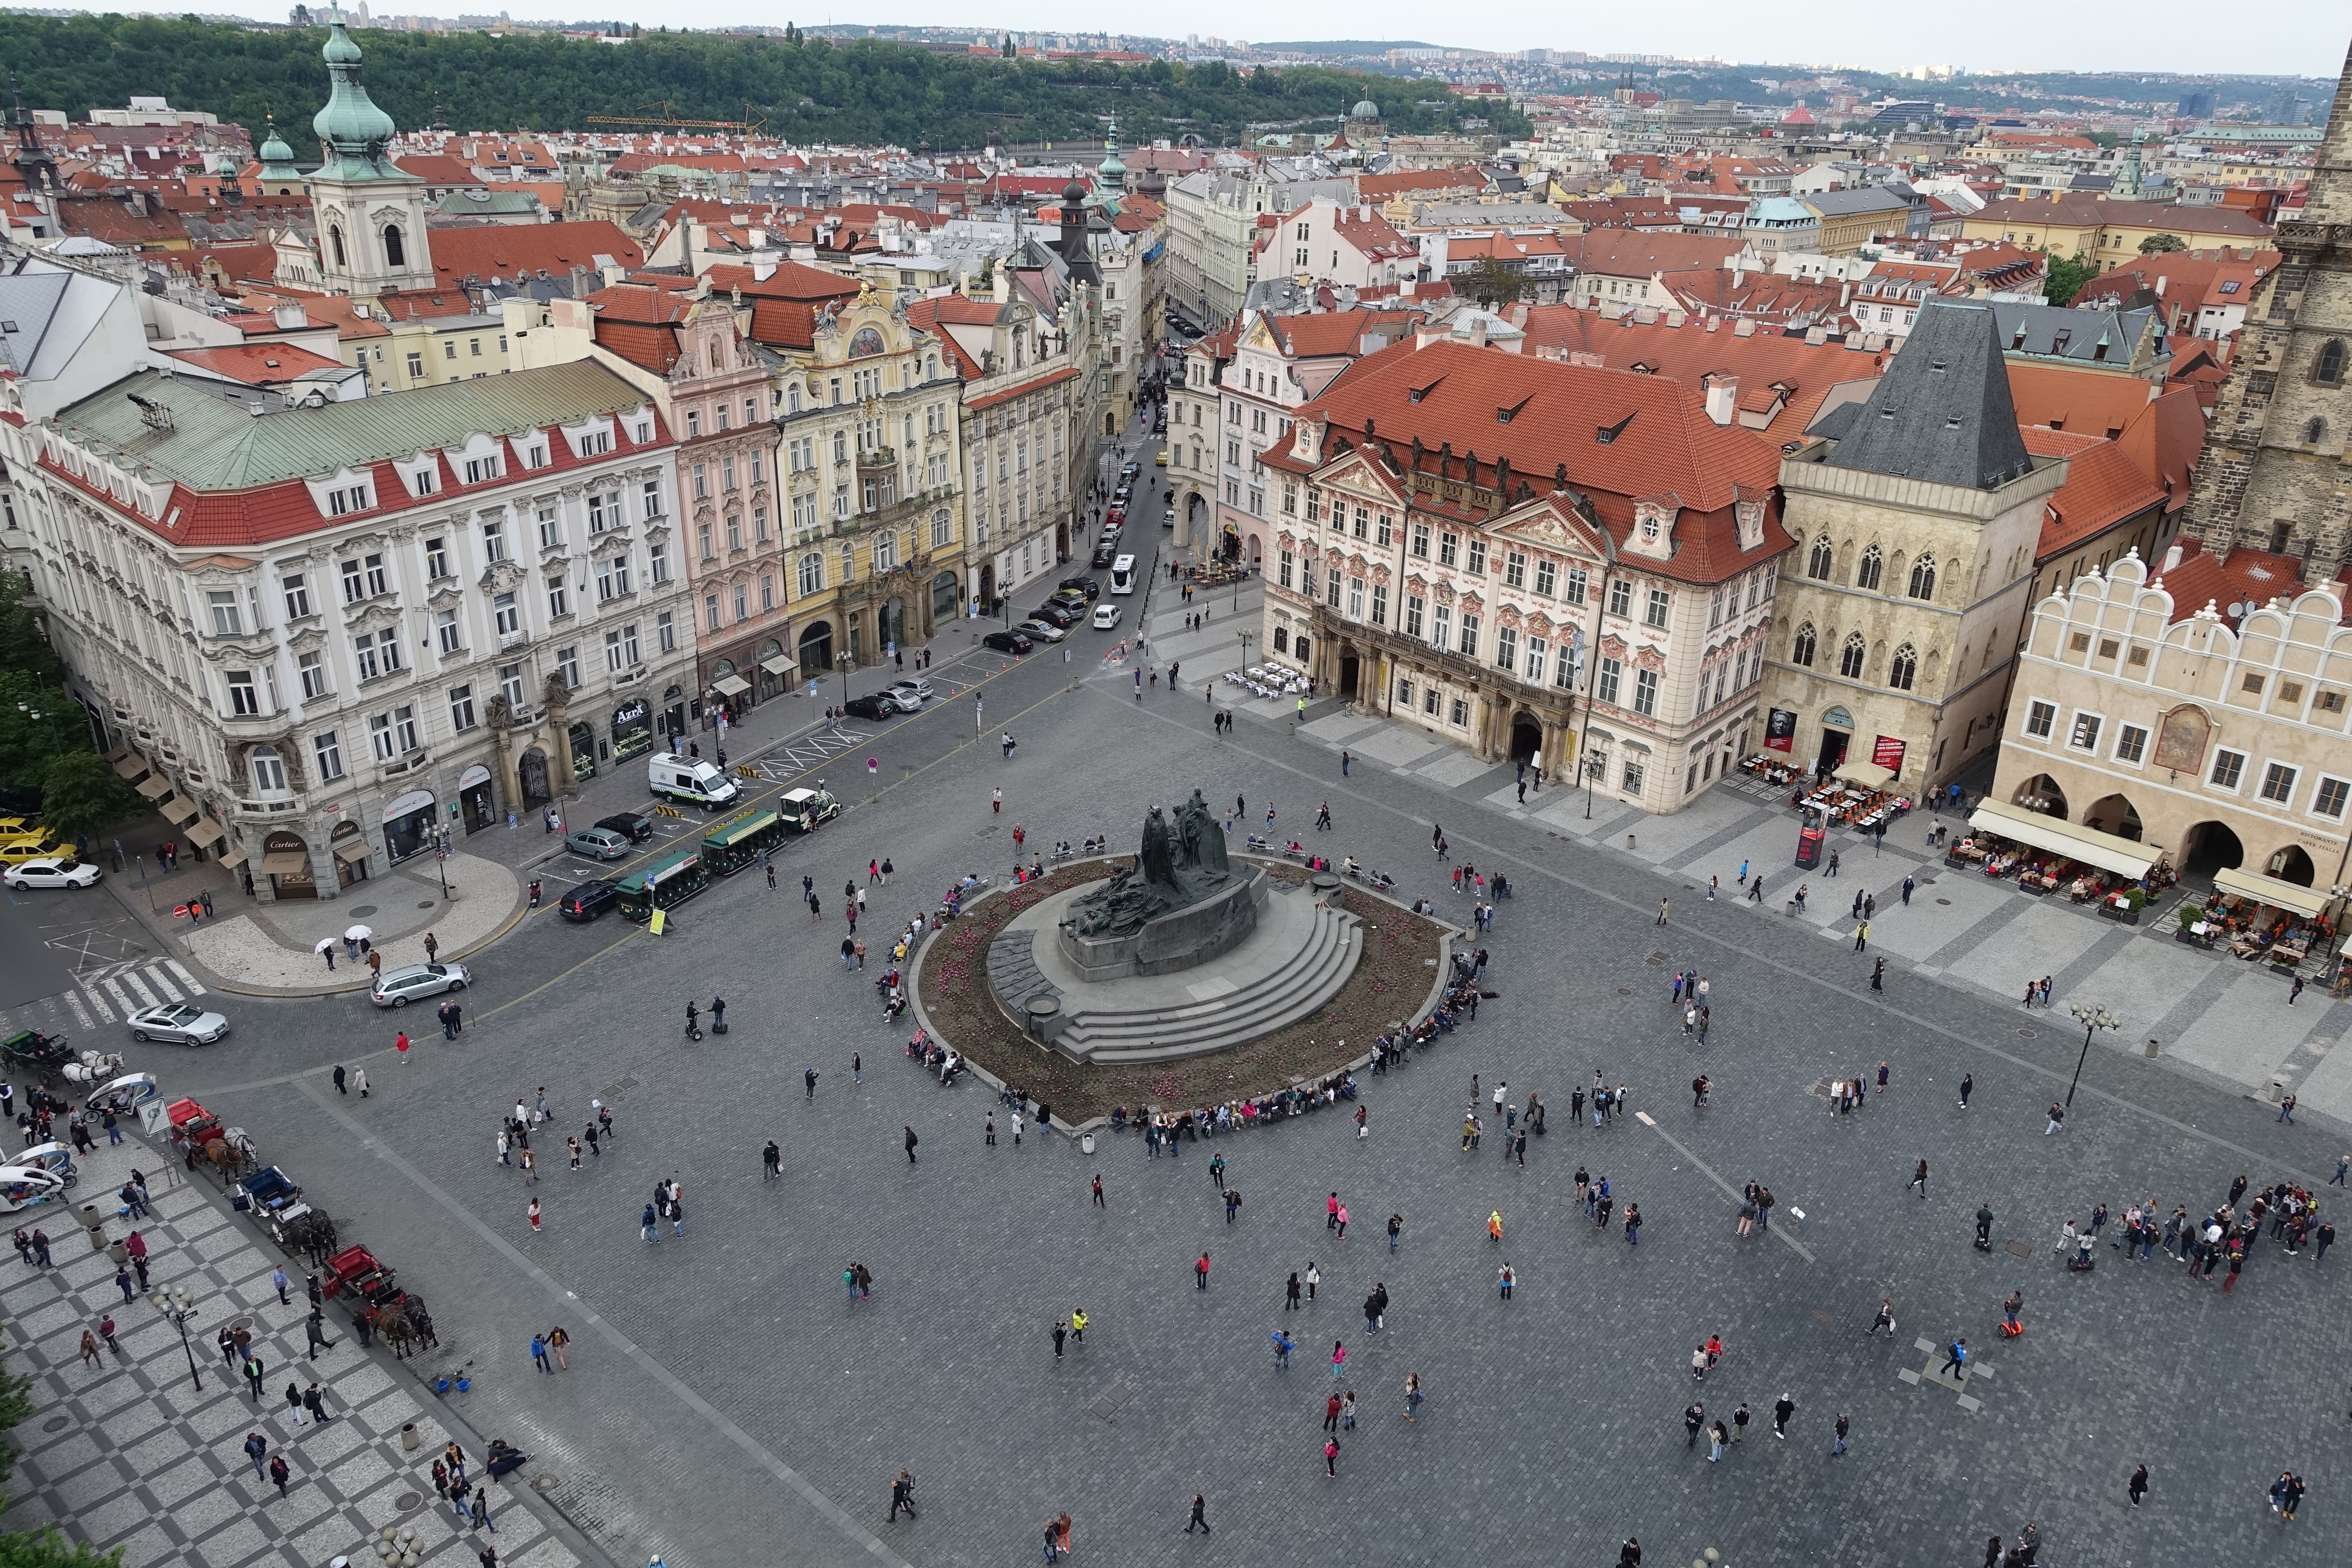
photography, town, palace, city, monument, cityscape, panorama, space, plaza, landmark, prague, stadium, old town, arena, amphitheatre, town square, bullring, metropolis, bird's eye view, pedestrian zone, aerial photography, sport venue